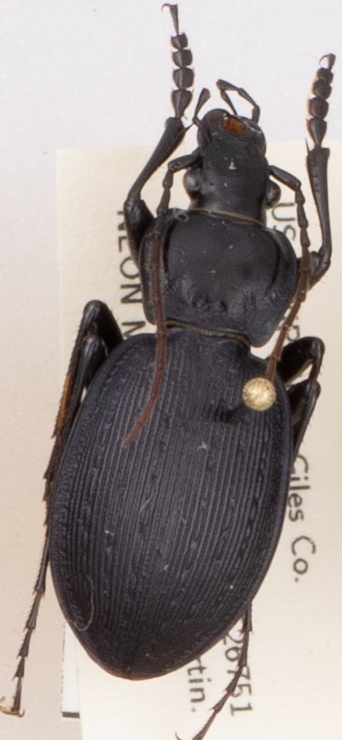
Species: Carabus goryi
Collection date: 2019-06-18
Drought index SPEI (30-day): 0.36
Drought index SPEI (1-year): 2.09
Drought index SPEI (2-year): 2.09